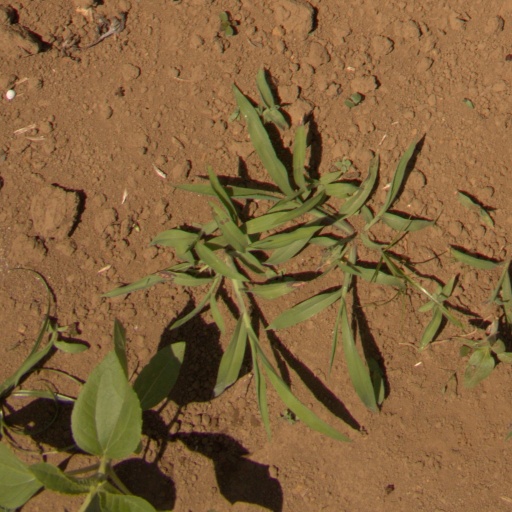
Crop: Jerusalem artichoke